Killing of Amir Locke

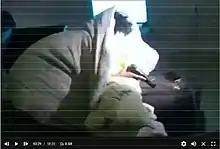
Still frame of Amir Locke from police body camera footage, February 2, 2022, released by the Minneapolis Police Department

On February 2, 2022, police unlocked and opened a door to an apartment at approximately 6:48 a.m. Police body camera footage reviewed by reporters "showed several officers quickly rushing into the apartment at the same time", several yelling "Police! Search warrant!", one officer yelling "Hands, hands!", and another yelling "Get on the ground!" Locke was lying on a couch wrapped in a blanket, and an officer kicked the couch. Locke then sat up and turned toward the officers while holding a gun, and in a still image released by police, his trigger finger is along the barrel of the gun, not the trigger. Hanneman then shot him twice in the chest and once in the wrist. The time from when police entered the unit, to when Locke was shot, was less than 10 seconds.